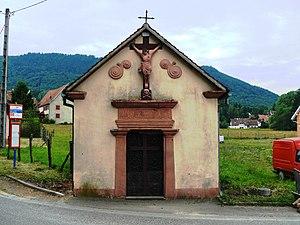
Chapelle privée de Dieffenbach-au-Val This building is indexed in the Base Mérimée, a database of architectural heritage maintained by the French Ministry of Culture,
Dieffenbach-au-Val est une commune française située dans le département du Bas-Rhin, en région Grand Est.